West Point, Virginia

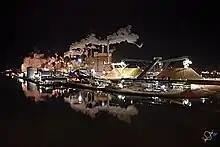

West Point (formerly Delaware) is an incorporated town in King William County, Virginia, United States. The population was 3,414 at the 2020 census.